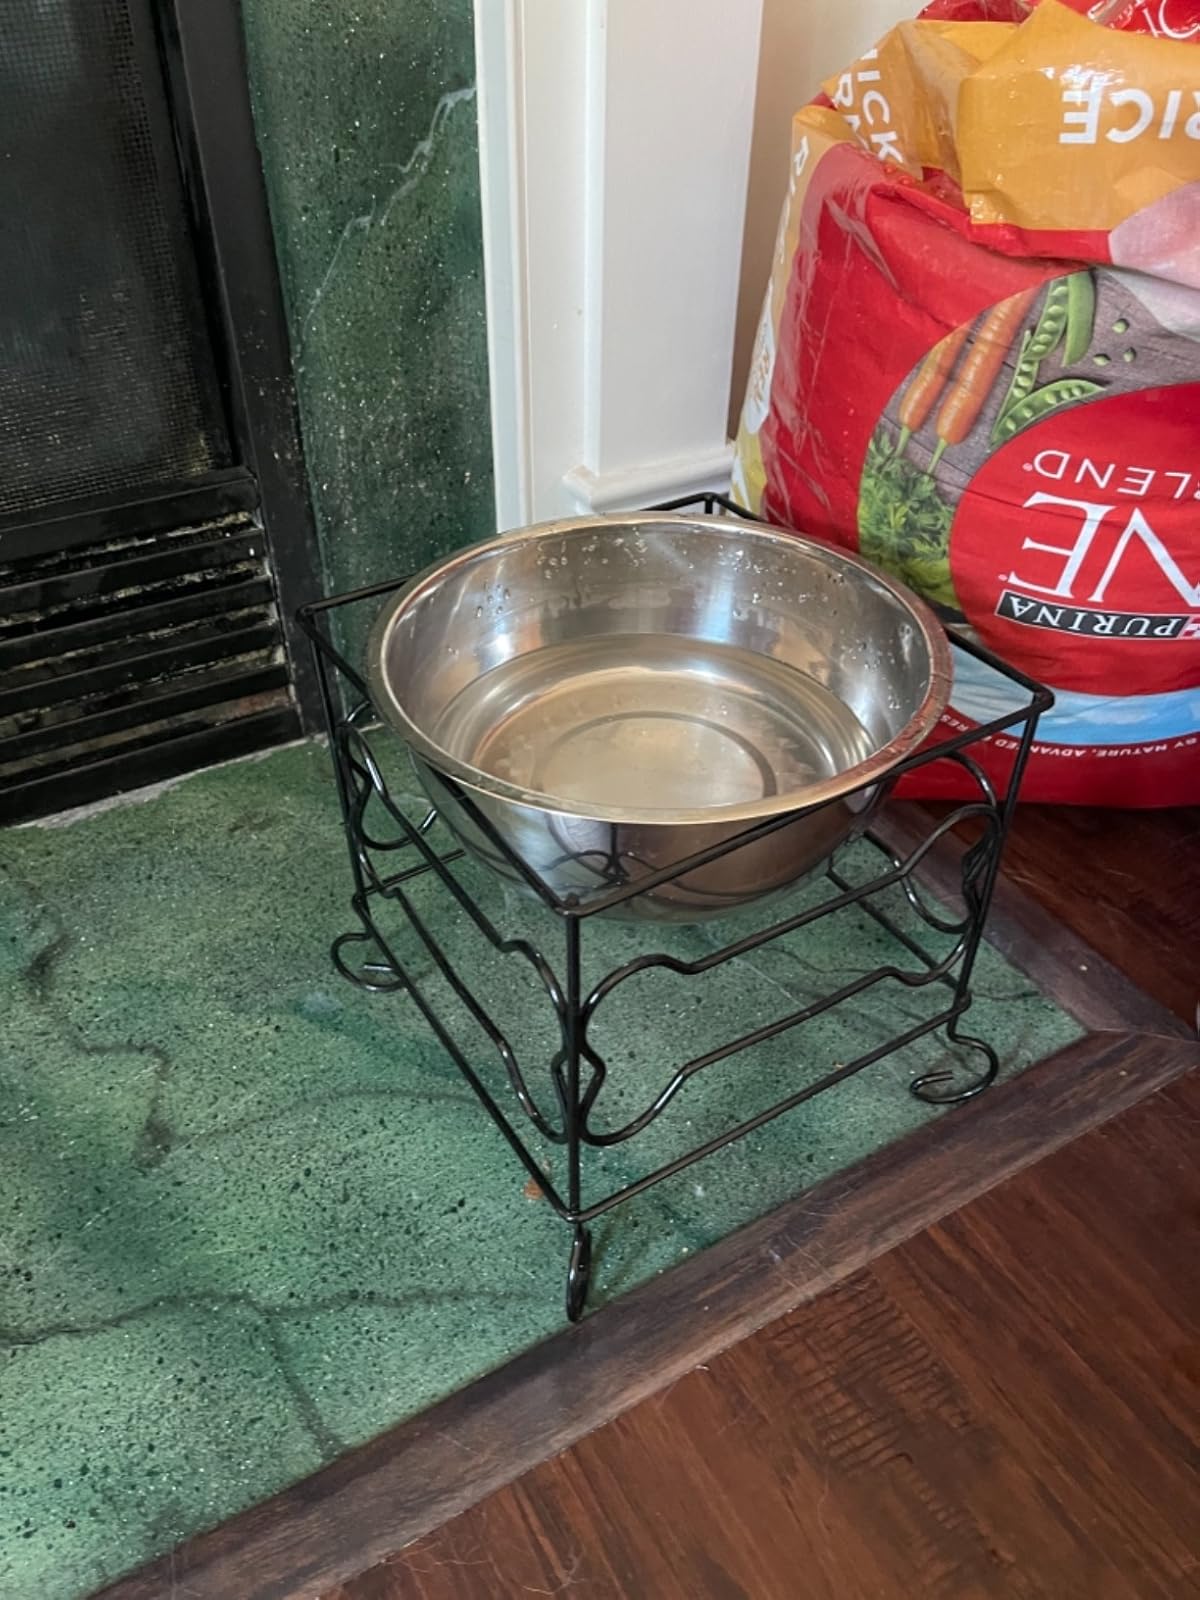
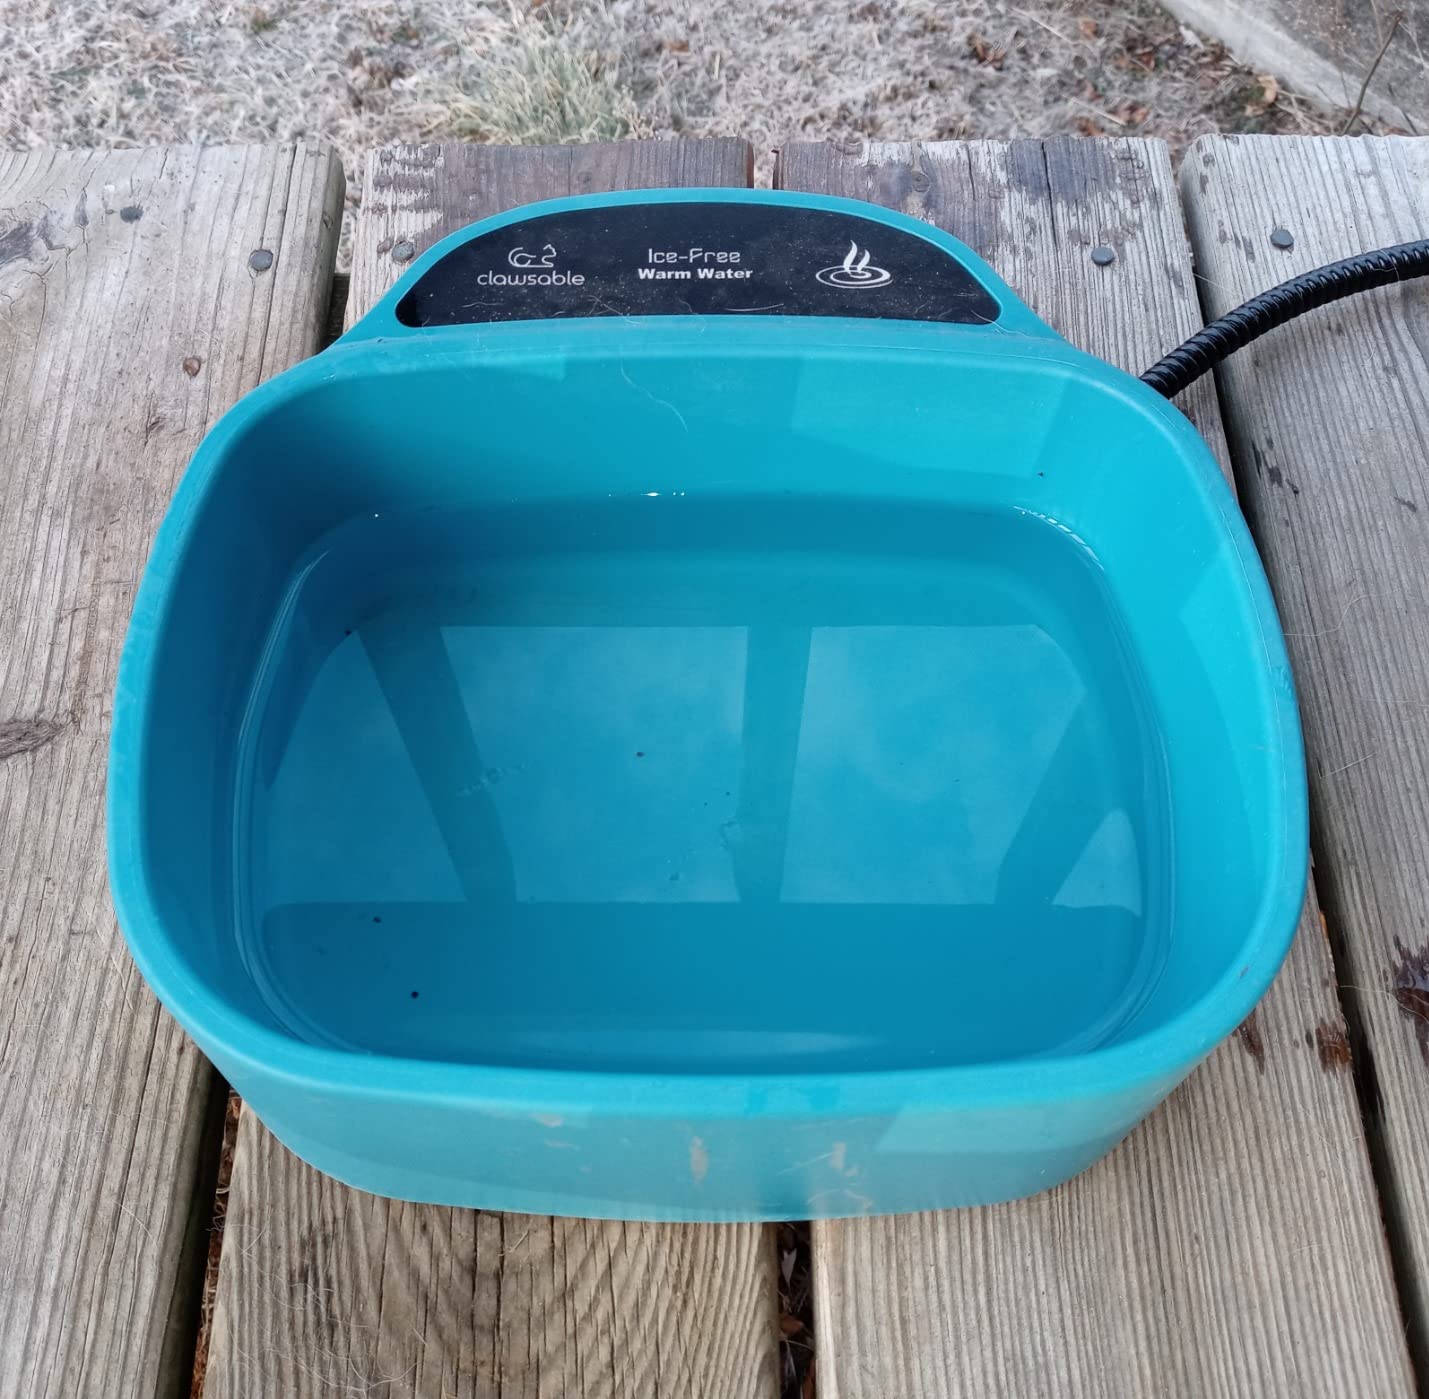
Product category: items_bowl
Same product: no